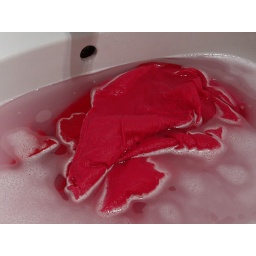
knitting girl shirt in emergency laundry